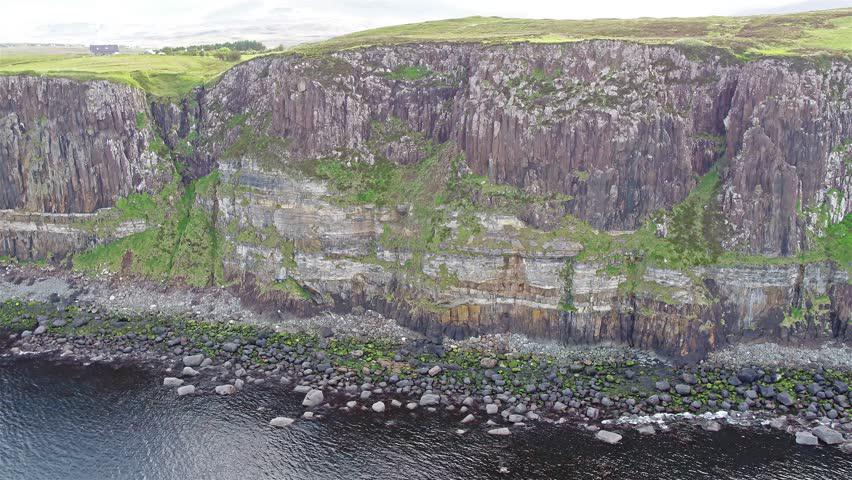
cinematic aerial shot of the dramatic coastline at the cliffs close to the famous waterfall
Relation: Visible, Story